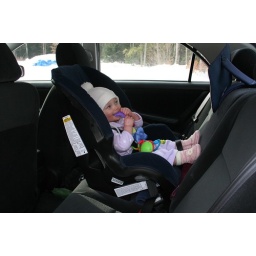
Sam in her new convertible car seat.